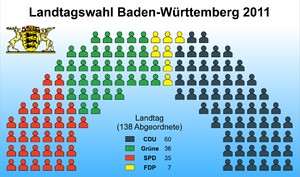
De tyske delstatsparlamenter / Pladsfordeling i grafisk fremstilling
Pladsfordelingen i Landtag Baden-Württemberg
I Tysklands 16 delstatsparlamenter er der i øjeblikket 10 forskellige partier repræsenteret.